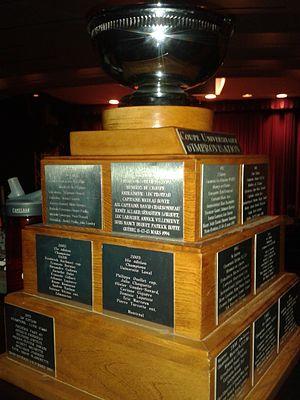
Trophée de la Coupe Universitaire d'Improvisation 2014
La Coupe universitaire d'improvisation est un tournoi annuel d'improvisation regroupant des équipes provenant de plusieurs universités canadiennes francophones.